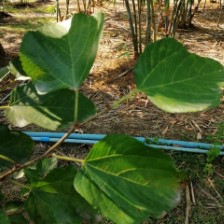
Variety: WhiteKing